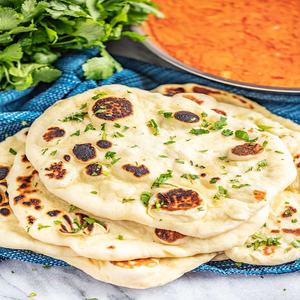
Dish: naan